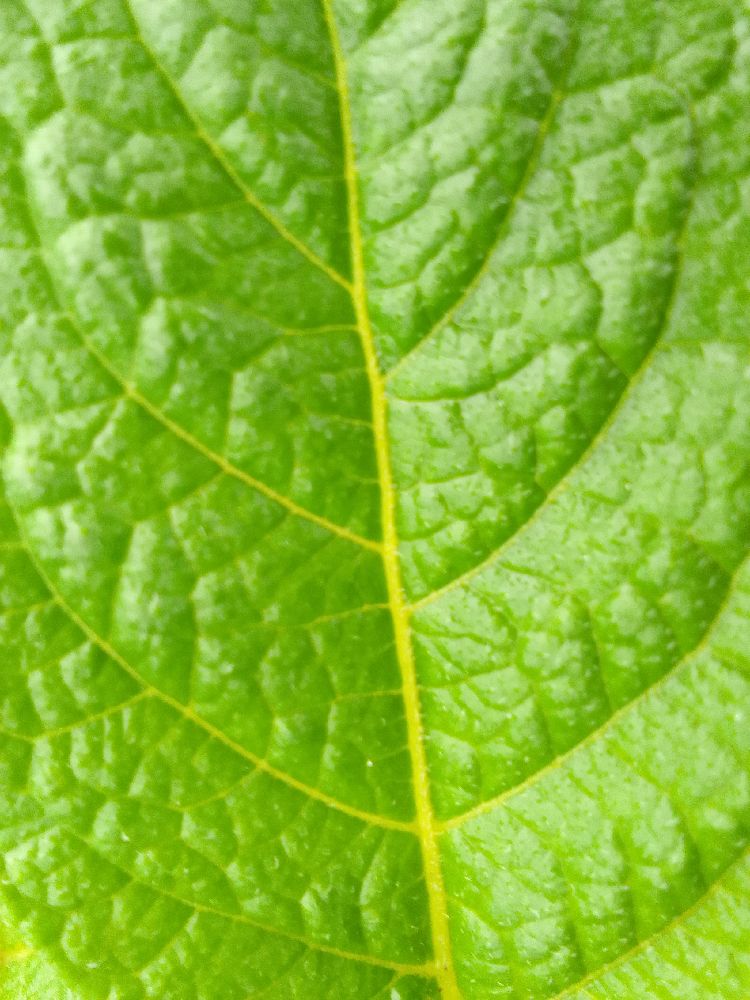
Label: Healthy